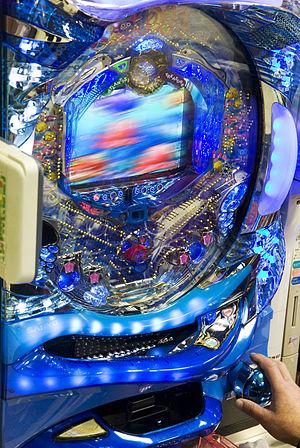
Le pachinko est un appareil que l’on peut décrire comme un croisement entre un flipper et une machine à sous. C'est un automate très célèbre au Japon, on y compte plus de cinq millions de machine.